Theories about Alexander the Great in the Quran

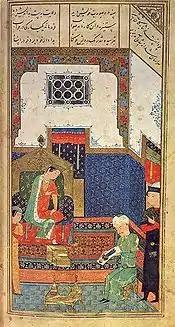
15th century Persian miniature painting from Herat depicting Iskander, the Persian name for Alexander the Great

Alexander the Great features prominently in early Arabic literature. There are many surviving versions of the "Alexander romance" in Arabic that were written after the conquest of Islam. It is also thought that pre-Islamic Arabic versions of the "Alexander romance" may have existed.